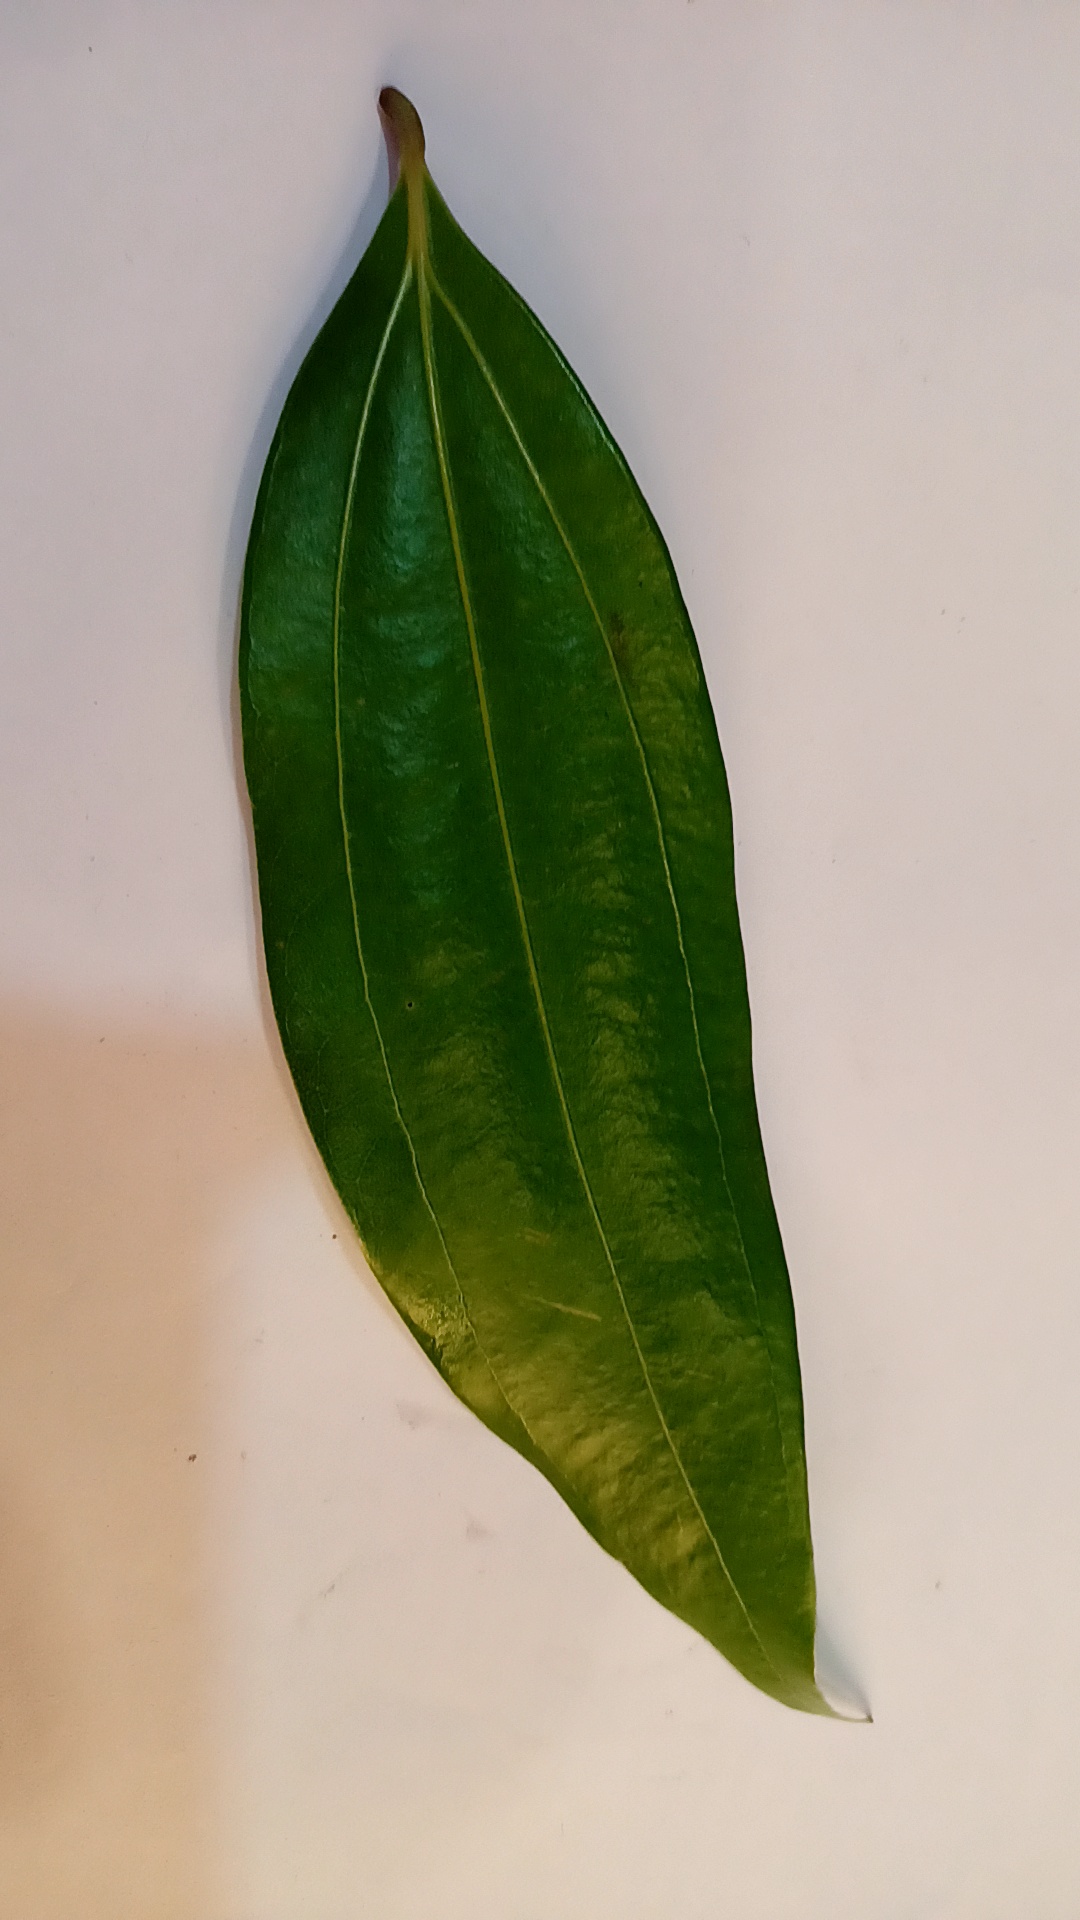
Label: Healthy